Mendoza Province

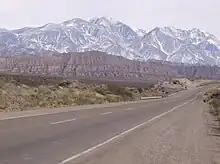
The snowy Andes viewed from the National Route 7

The geography of the province descends from at the summit of Aconcagua to the semi-flat lands of the east. A series of longitudinal valles, such as the Uspallata, separate the Andes from the "Precordillera" lower mountains. To the east, the Cuyean plains are crossed by tributaries of the Desaguadero River. Other important rivers include Mendoza River, Tunuyán River, Diamante River and Atuel River.